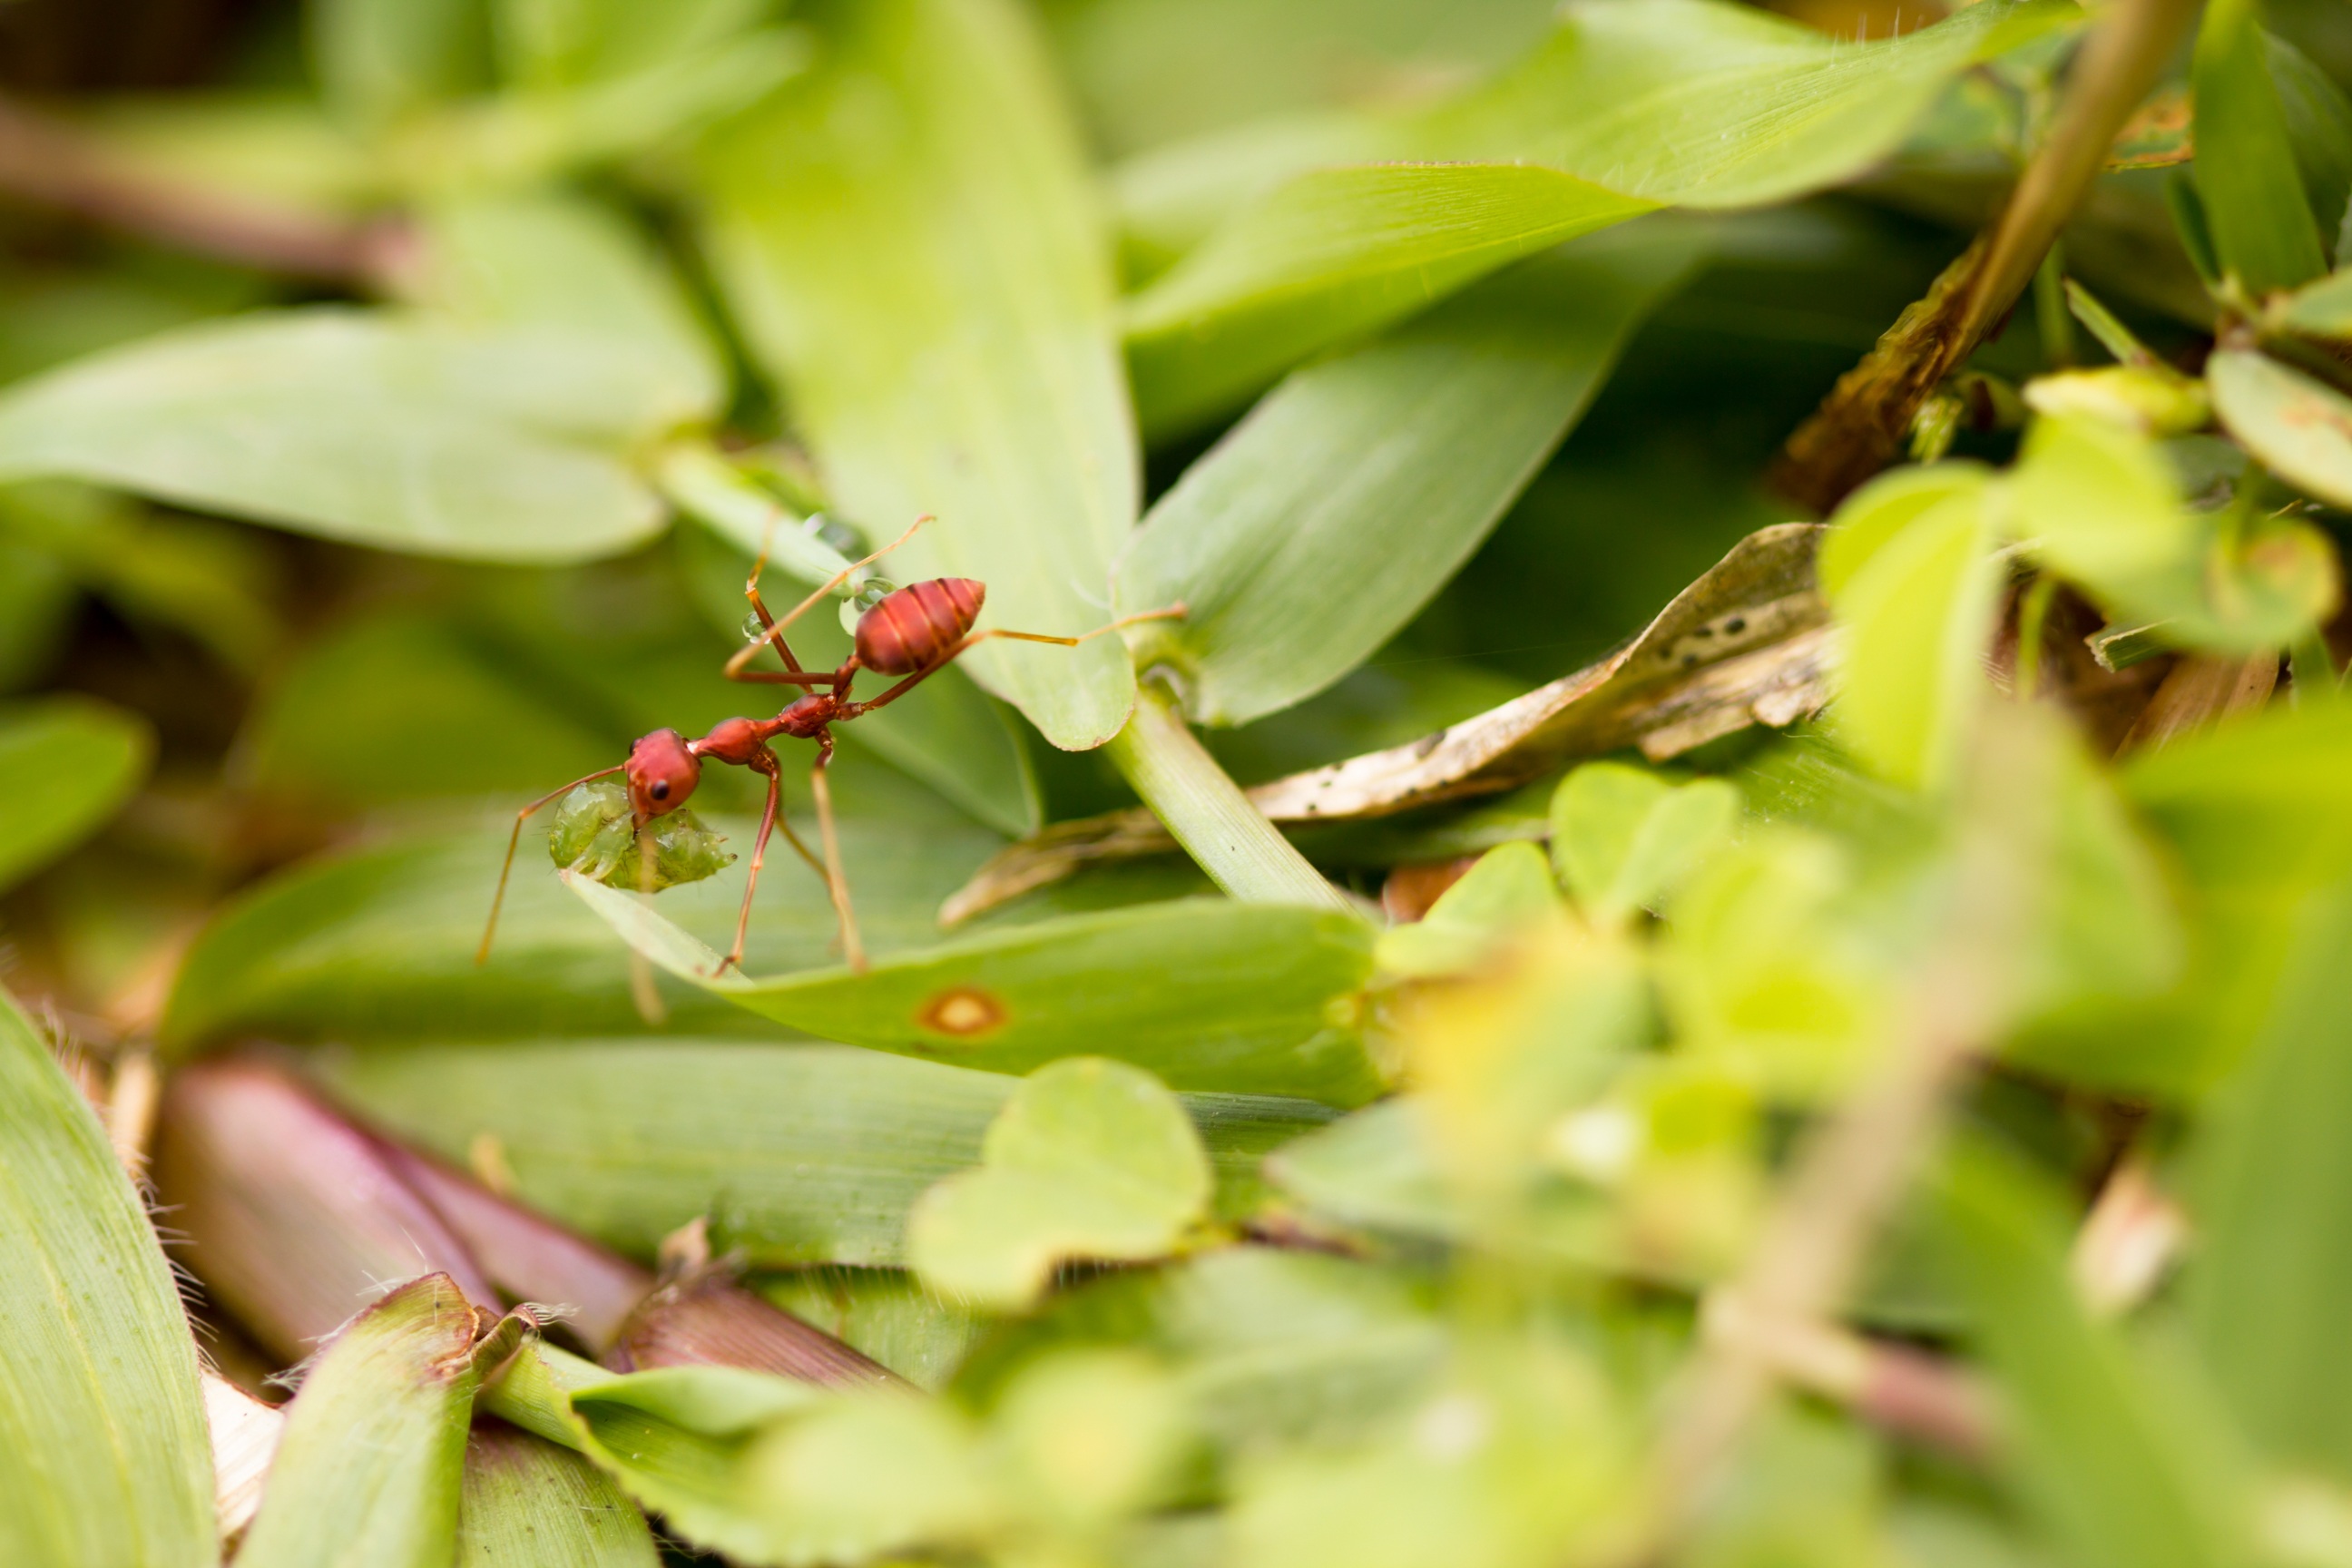
tree, nature, grass, branch, blossom, plant, leaf, flower, wild, green, red, produce, tropical, insect, macro, botany, garden, flora, fauna, invertebrate, shrub, mantis, leafs, ant, pest, weaver, macro photography, arthropod, flowering plant, woody plant, land plant, weaver ant